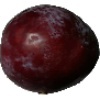
Label: Plum 1